Louis-Eugène Cavaignac

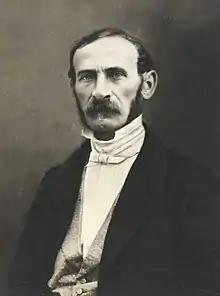
Portrait by Pierre Petit,

Louis-Eugène Cavaignac (15 October 1802 – 28 October 1857) was a French general and politician who served as head of the executive power of France between June and December 1848, during the French Second Republic.